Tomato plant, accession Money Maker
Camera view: horizontal (90 deg, fisheye); turntable rotation: 90 degrees
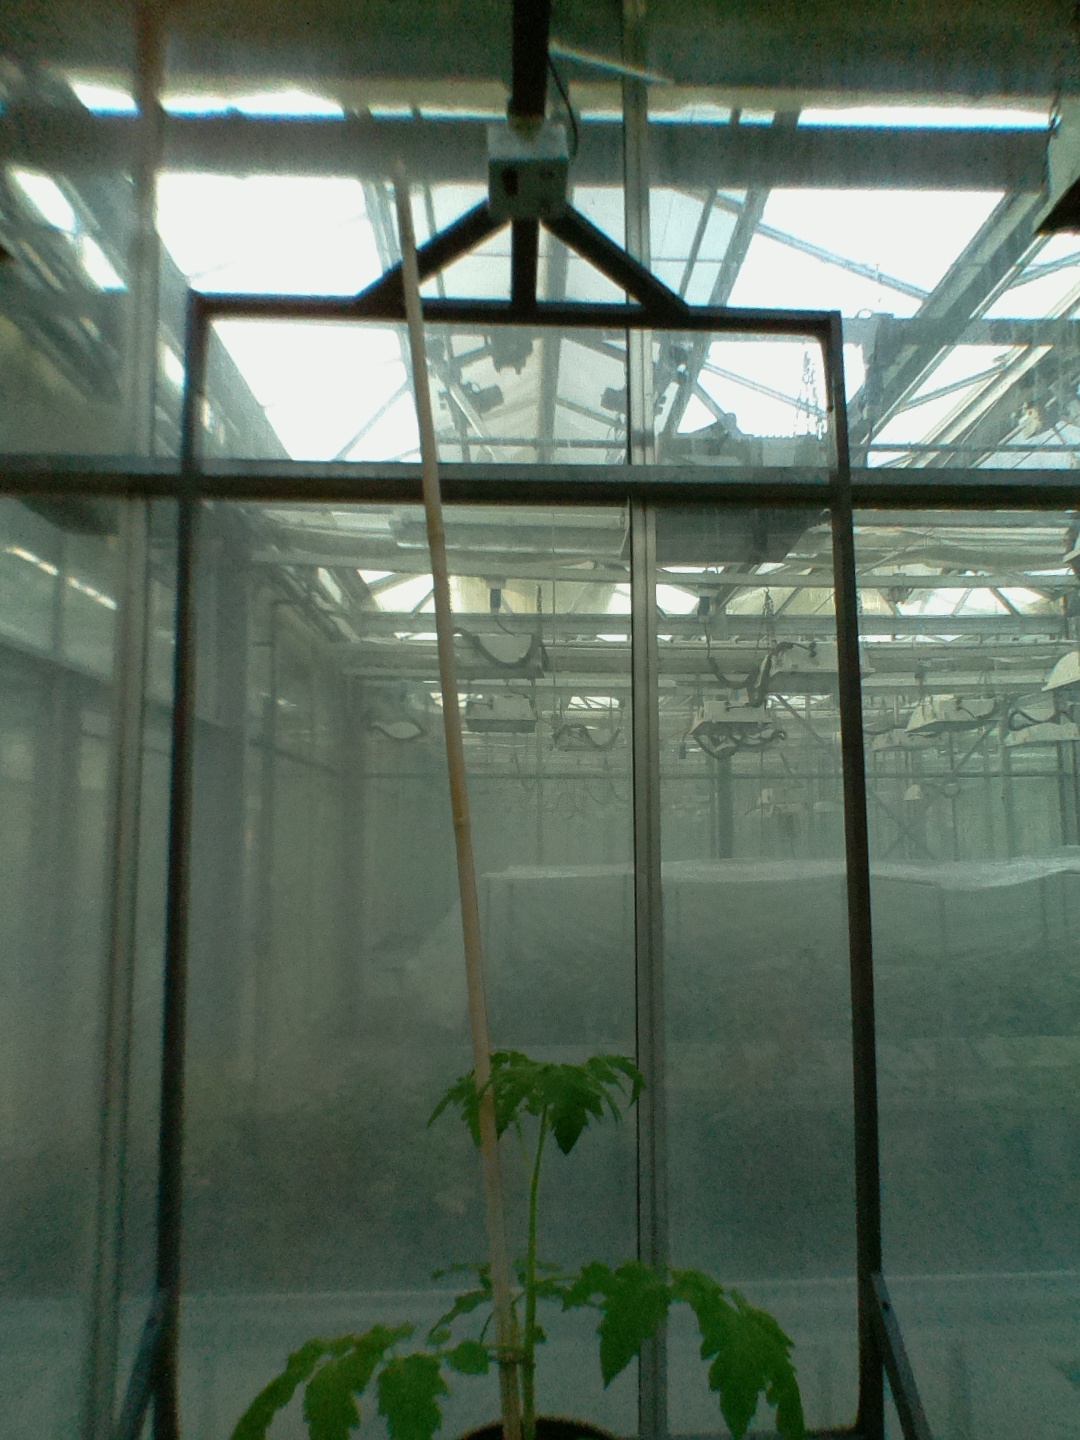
BBCH growth stage 13: 6 of true leaves visible